John Vianney

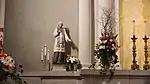
A statue of Saint John Vianney was installed in the newly renovated sanctuary at St. Catherine of Siena Parish Church, Trumbull, Connecticut, on 24 March 2019.

Vianney came to be known internationally, and people from distant places began travelling to consult him as early as 1827. "By 1855, the number of pilgrims had reached 20,000 a year. During the last ten years of his life, he spent 16 to 18 hours a day in the confessional. Even the bishop forbade him to attend the annual retreats of the diocesan clergy because of the souls awaiting him yonder". He spent at least 11 or 12 hours a day in the confessional during winter, and up to 16 in the summer.